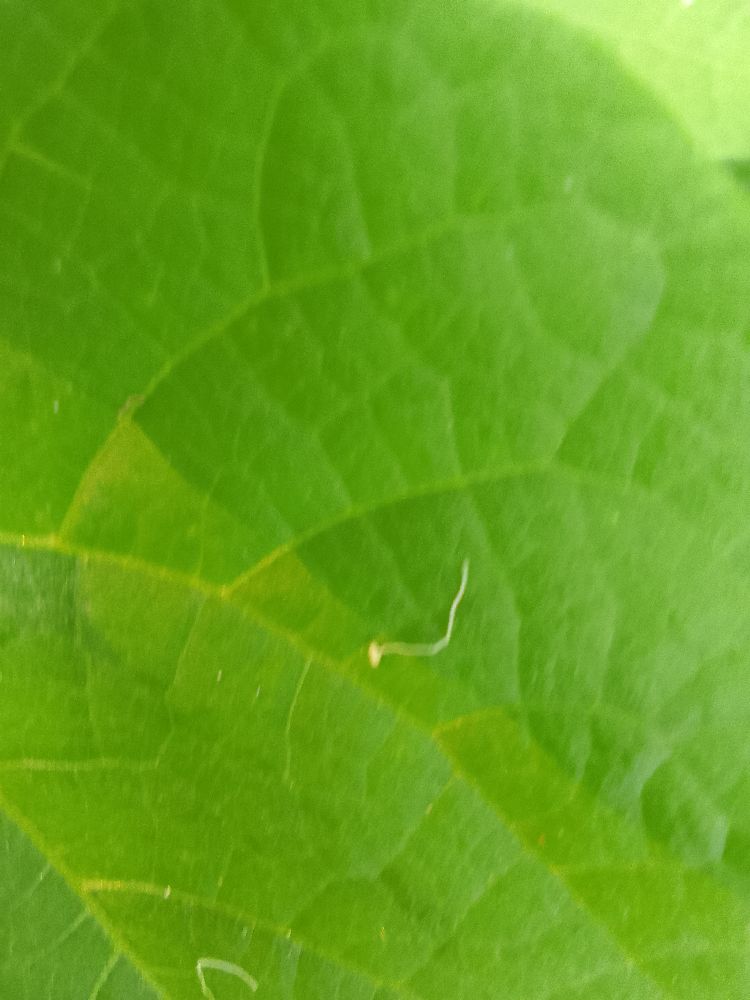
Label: healthy